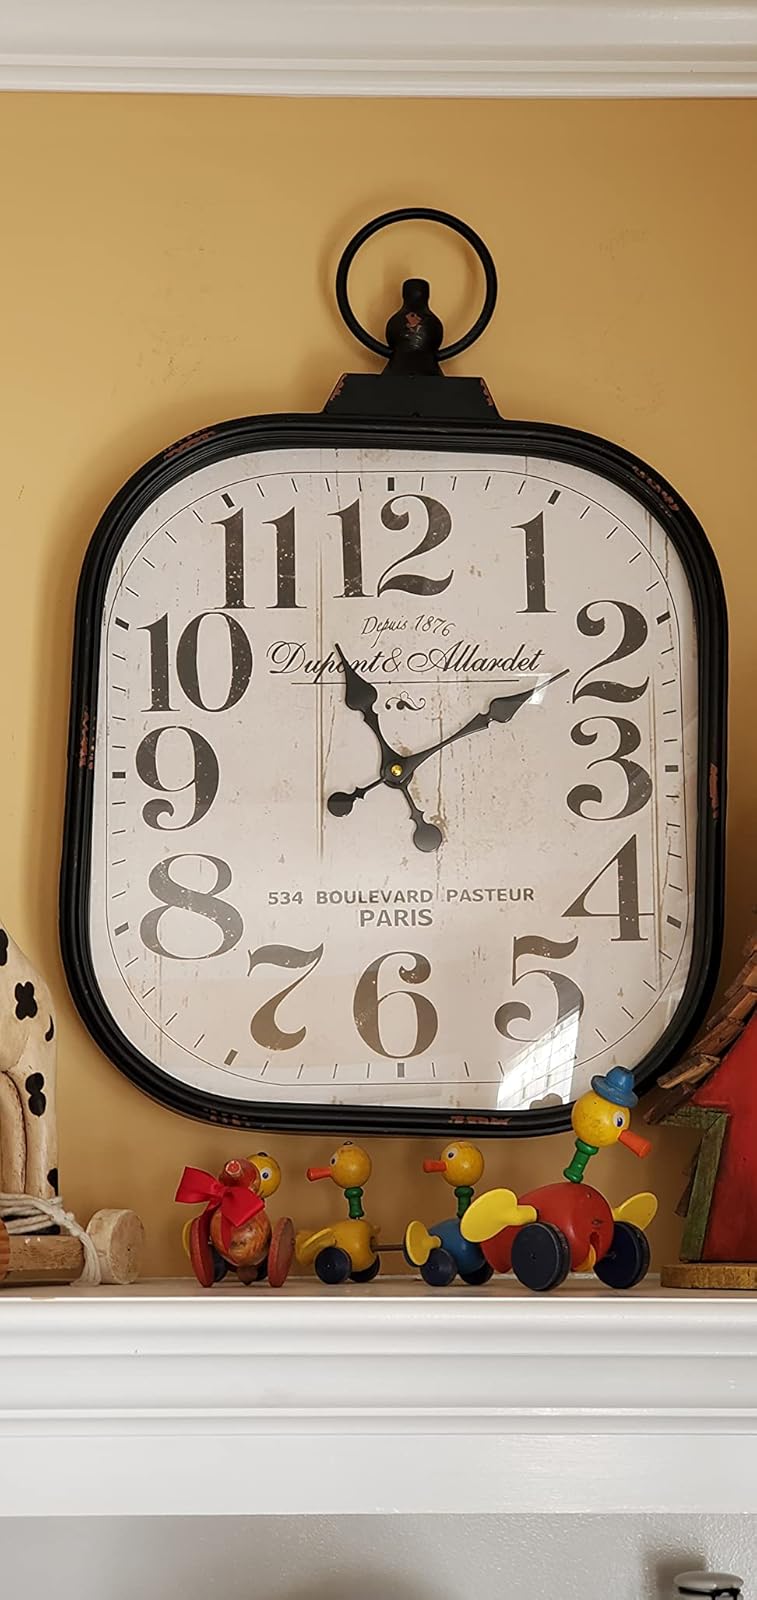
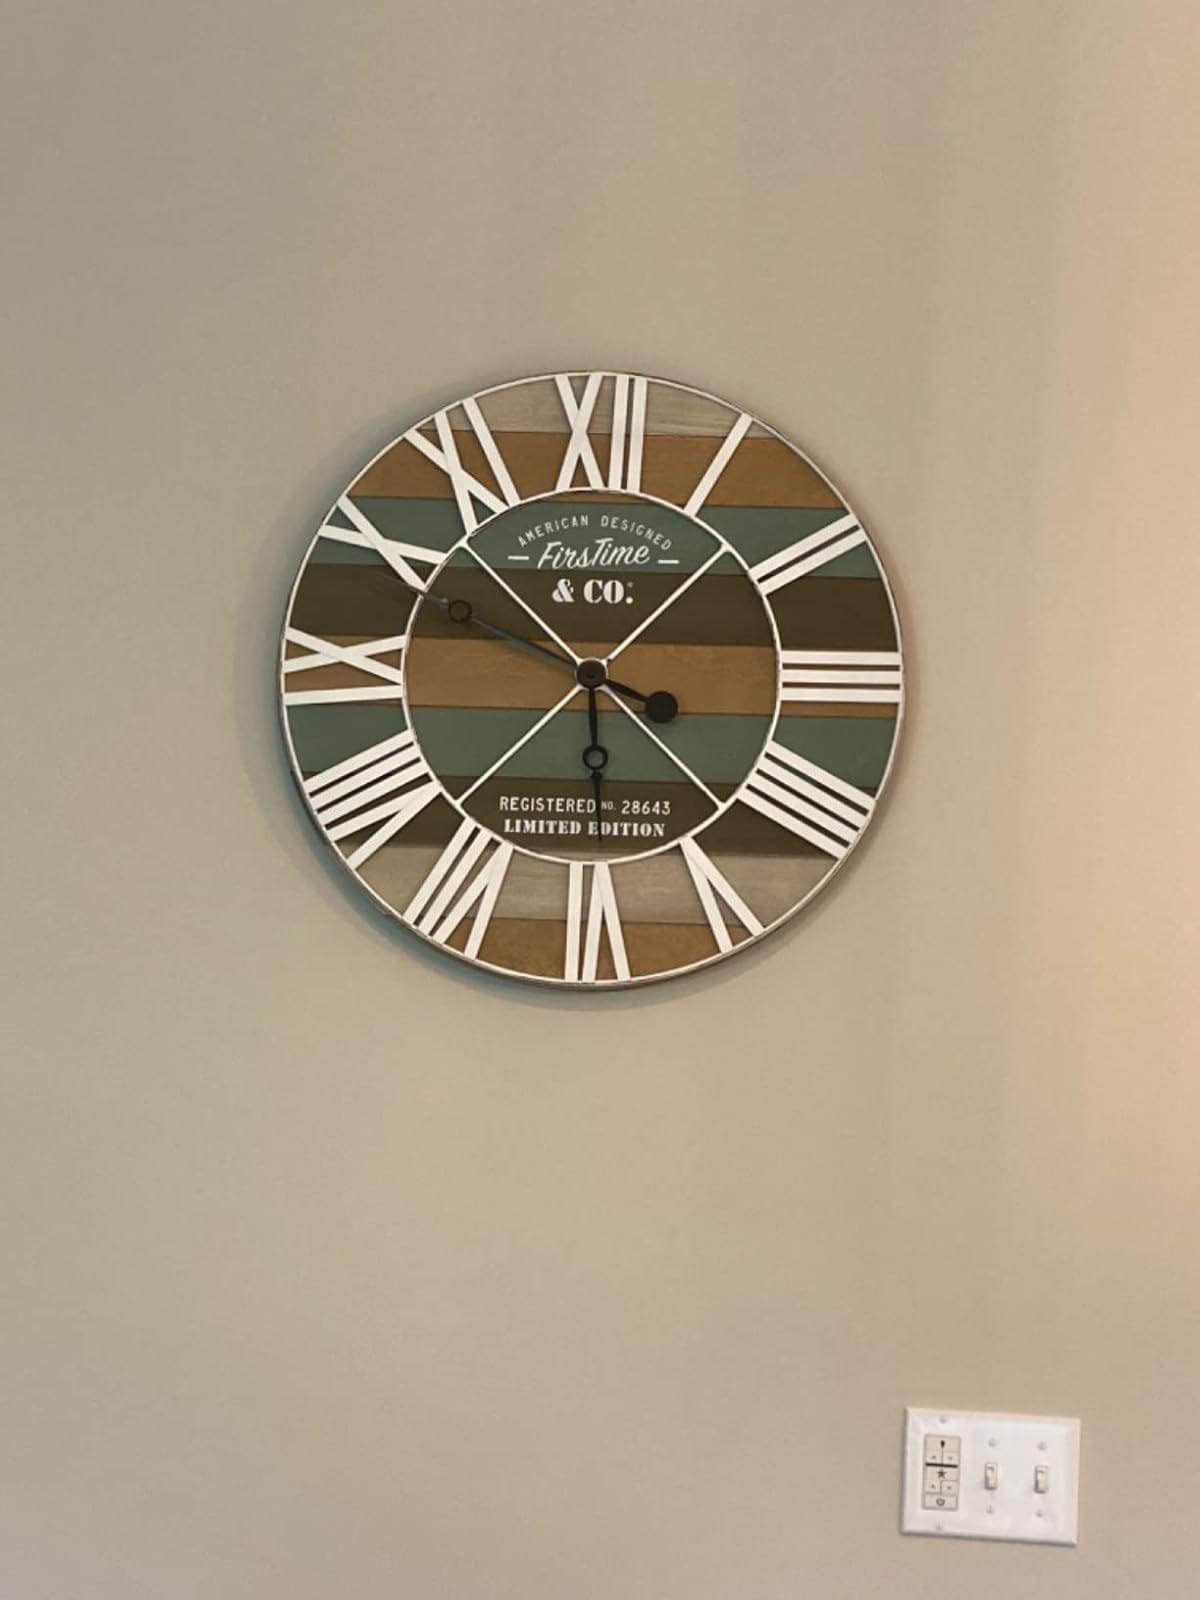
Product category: clock
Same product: no